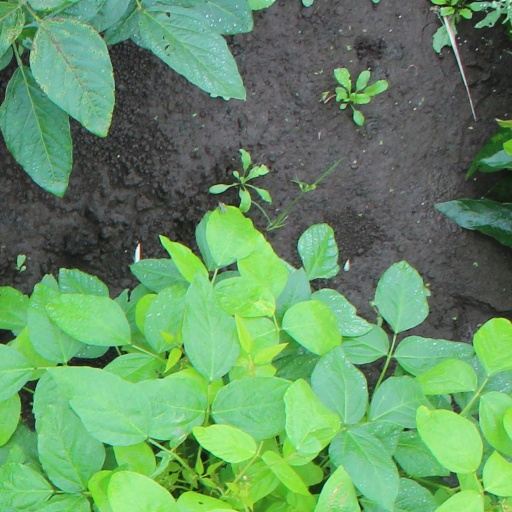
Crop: soybean